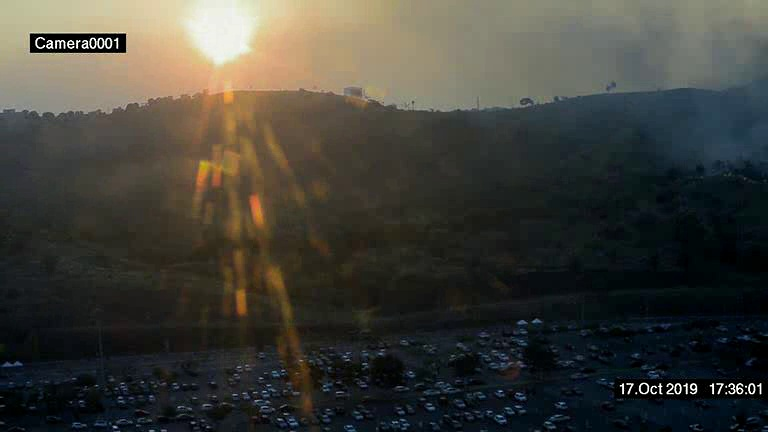
Fire: no
Smoke: yes